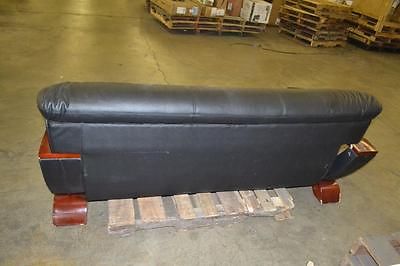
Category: sofa